Berlin Wilhelmshagen station

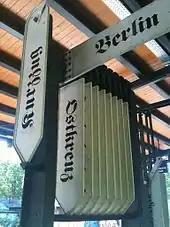
Destination indicators on the platform at Wilhelmshagen

The station was opened on 15 November 1882 as "Neu-Rahnsdorf". With the rebuilding of a line (then part of the line between Berlin and Breslau—now Wrocław in Poland) with a new pair of long-distance tracks as far as Erkner, the new line was built on an embankment. The passenger station, which was now only served by suburban trains, was rebuilt in the course of this work to a design by the architects Charles Cornelius and Waldemar Suadicani. An island platform was built in the Berlin style. After the completion of the work in 1902, it was renamed Wilhelmshagen. The station building is heritage-listed.